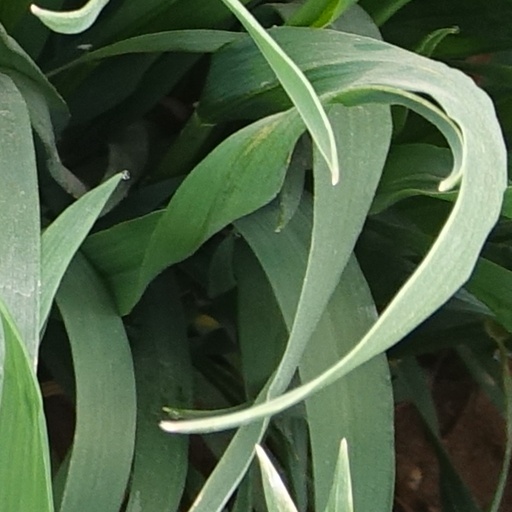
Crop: wheat